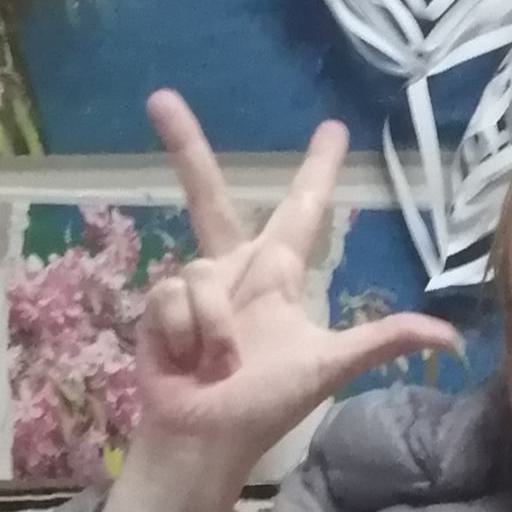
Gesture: three2